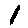
Label: 1